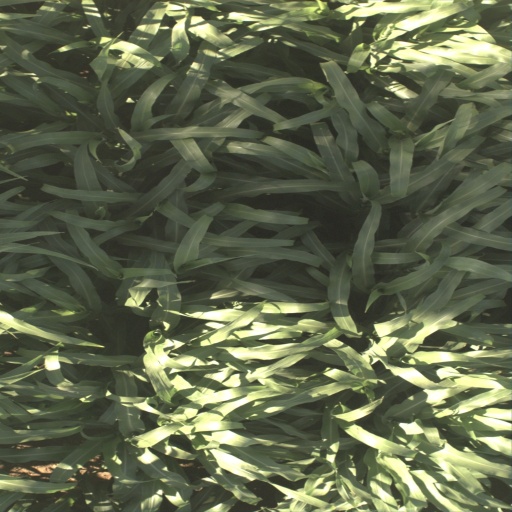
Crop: sorghum